Küçükçekmece

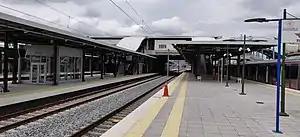
View of the Halkalı Marmaray railway/train station to the north

The cave had ancient cave paintings on its walls, and artifacts from the Stone Age. The cave, before there was any proper scientific and archeological research surrounding it, was subject to vandalism, specifically vandalized while being used as a set location in several movies in the 1970s and 1980s. In the 1990s after the cave started gaining global attention, illegal treasure hunters, mostly smuggling into the Middle East and Balkans, started illegal digging in the caves, but the Ministry of Culture stepped in and closed off the site. Today, the maintenance of the cave is questionable, it still has significant archeological and paleontological impact and such research has still been going on there. Some artifacts and other findings from the caves are on display in the Istanbul Archaeology Museums in the Fatih municipality. Most of its parts are closed off to the ordinary public.